Earl Winfield Spencer Jr.

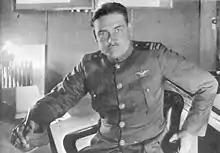

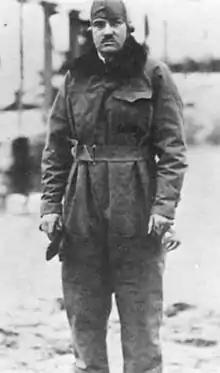
Earl Winfield Spencer Jr. (1920)

Earl Winfield Spencer Jr. (20 September 1888 – 29 May 1950) was a U.S. Navy pilot who served as the first commanding officer of Naval Air Station San Diego. He was the first husband of Wallis Simpson, who later married Edward VIII.